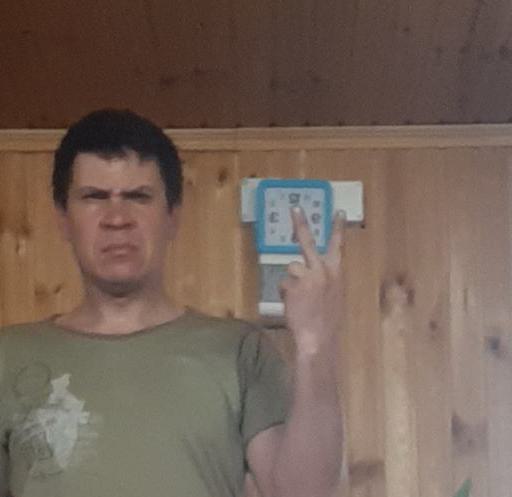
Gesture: peace_inverted